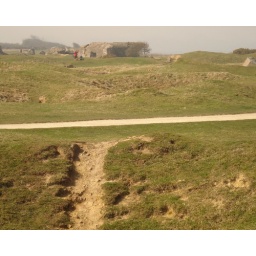
They're covered with grass now, but these holes in the ground were created by exploding bombs.